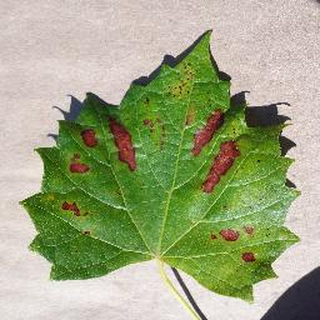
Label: grape_esca_black_measles